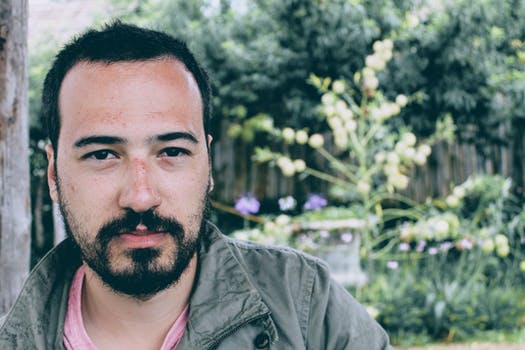
Label: No Watermark